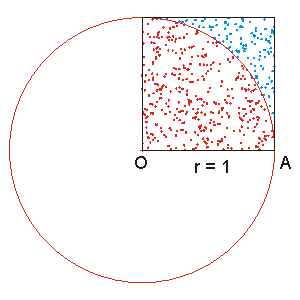
Pi, appelé parfois constante d’Archimède, est un nombre représenté par la lettre grecque minuscule du même nom : π. C’est le rapport constant de la circonférence d’un cercle à son diamètre dans un plan euclidien. On peut également le définir comme le rapport de l'aire d'un disque au carré de son rayon.